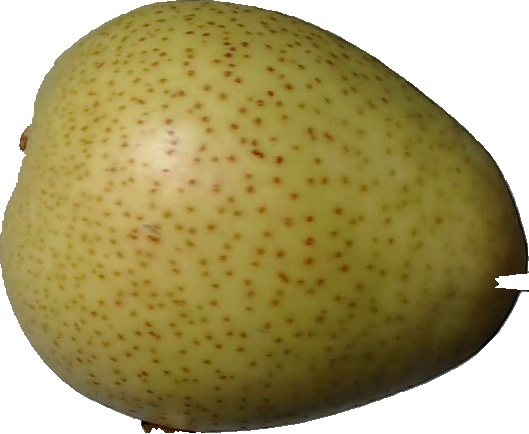
Label: pear_1